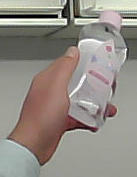
Product: johnson_baby